Château de Meudon

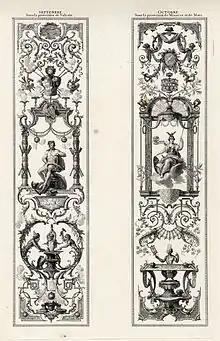
The months of September and of October, Claude Audran III. Parade chamber.

This central room overlooked the flower beds through three rectangular windows (preserved bays). At its creation, it was lined with molded woodwork. On the mantelpiece was a copy of the David of Dominiquin. Louis XIV was particularly fond of this painting. Two paintings were ordered from the side exits: 1. a dog, and a greyhound, on the front in the middle of the game, scattered on the ground ducks partridges beccasses and hare in the middle A game-bag has a tree "; 2. a "hare that is attached to a tree by its left foot, on the left a dog at the feet of which are four partridges and a pheasant, on the front of the table a gun and its supply".